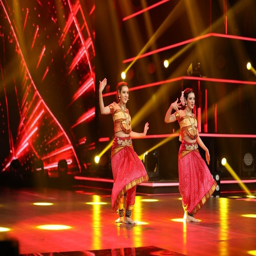
the performance of the twins